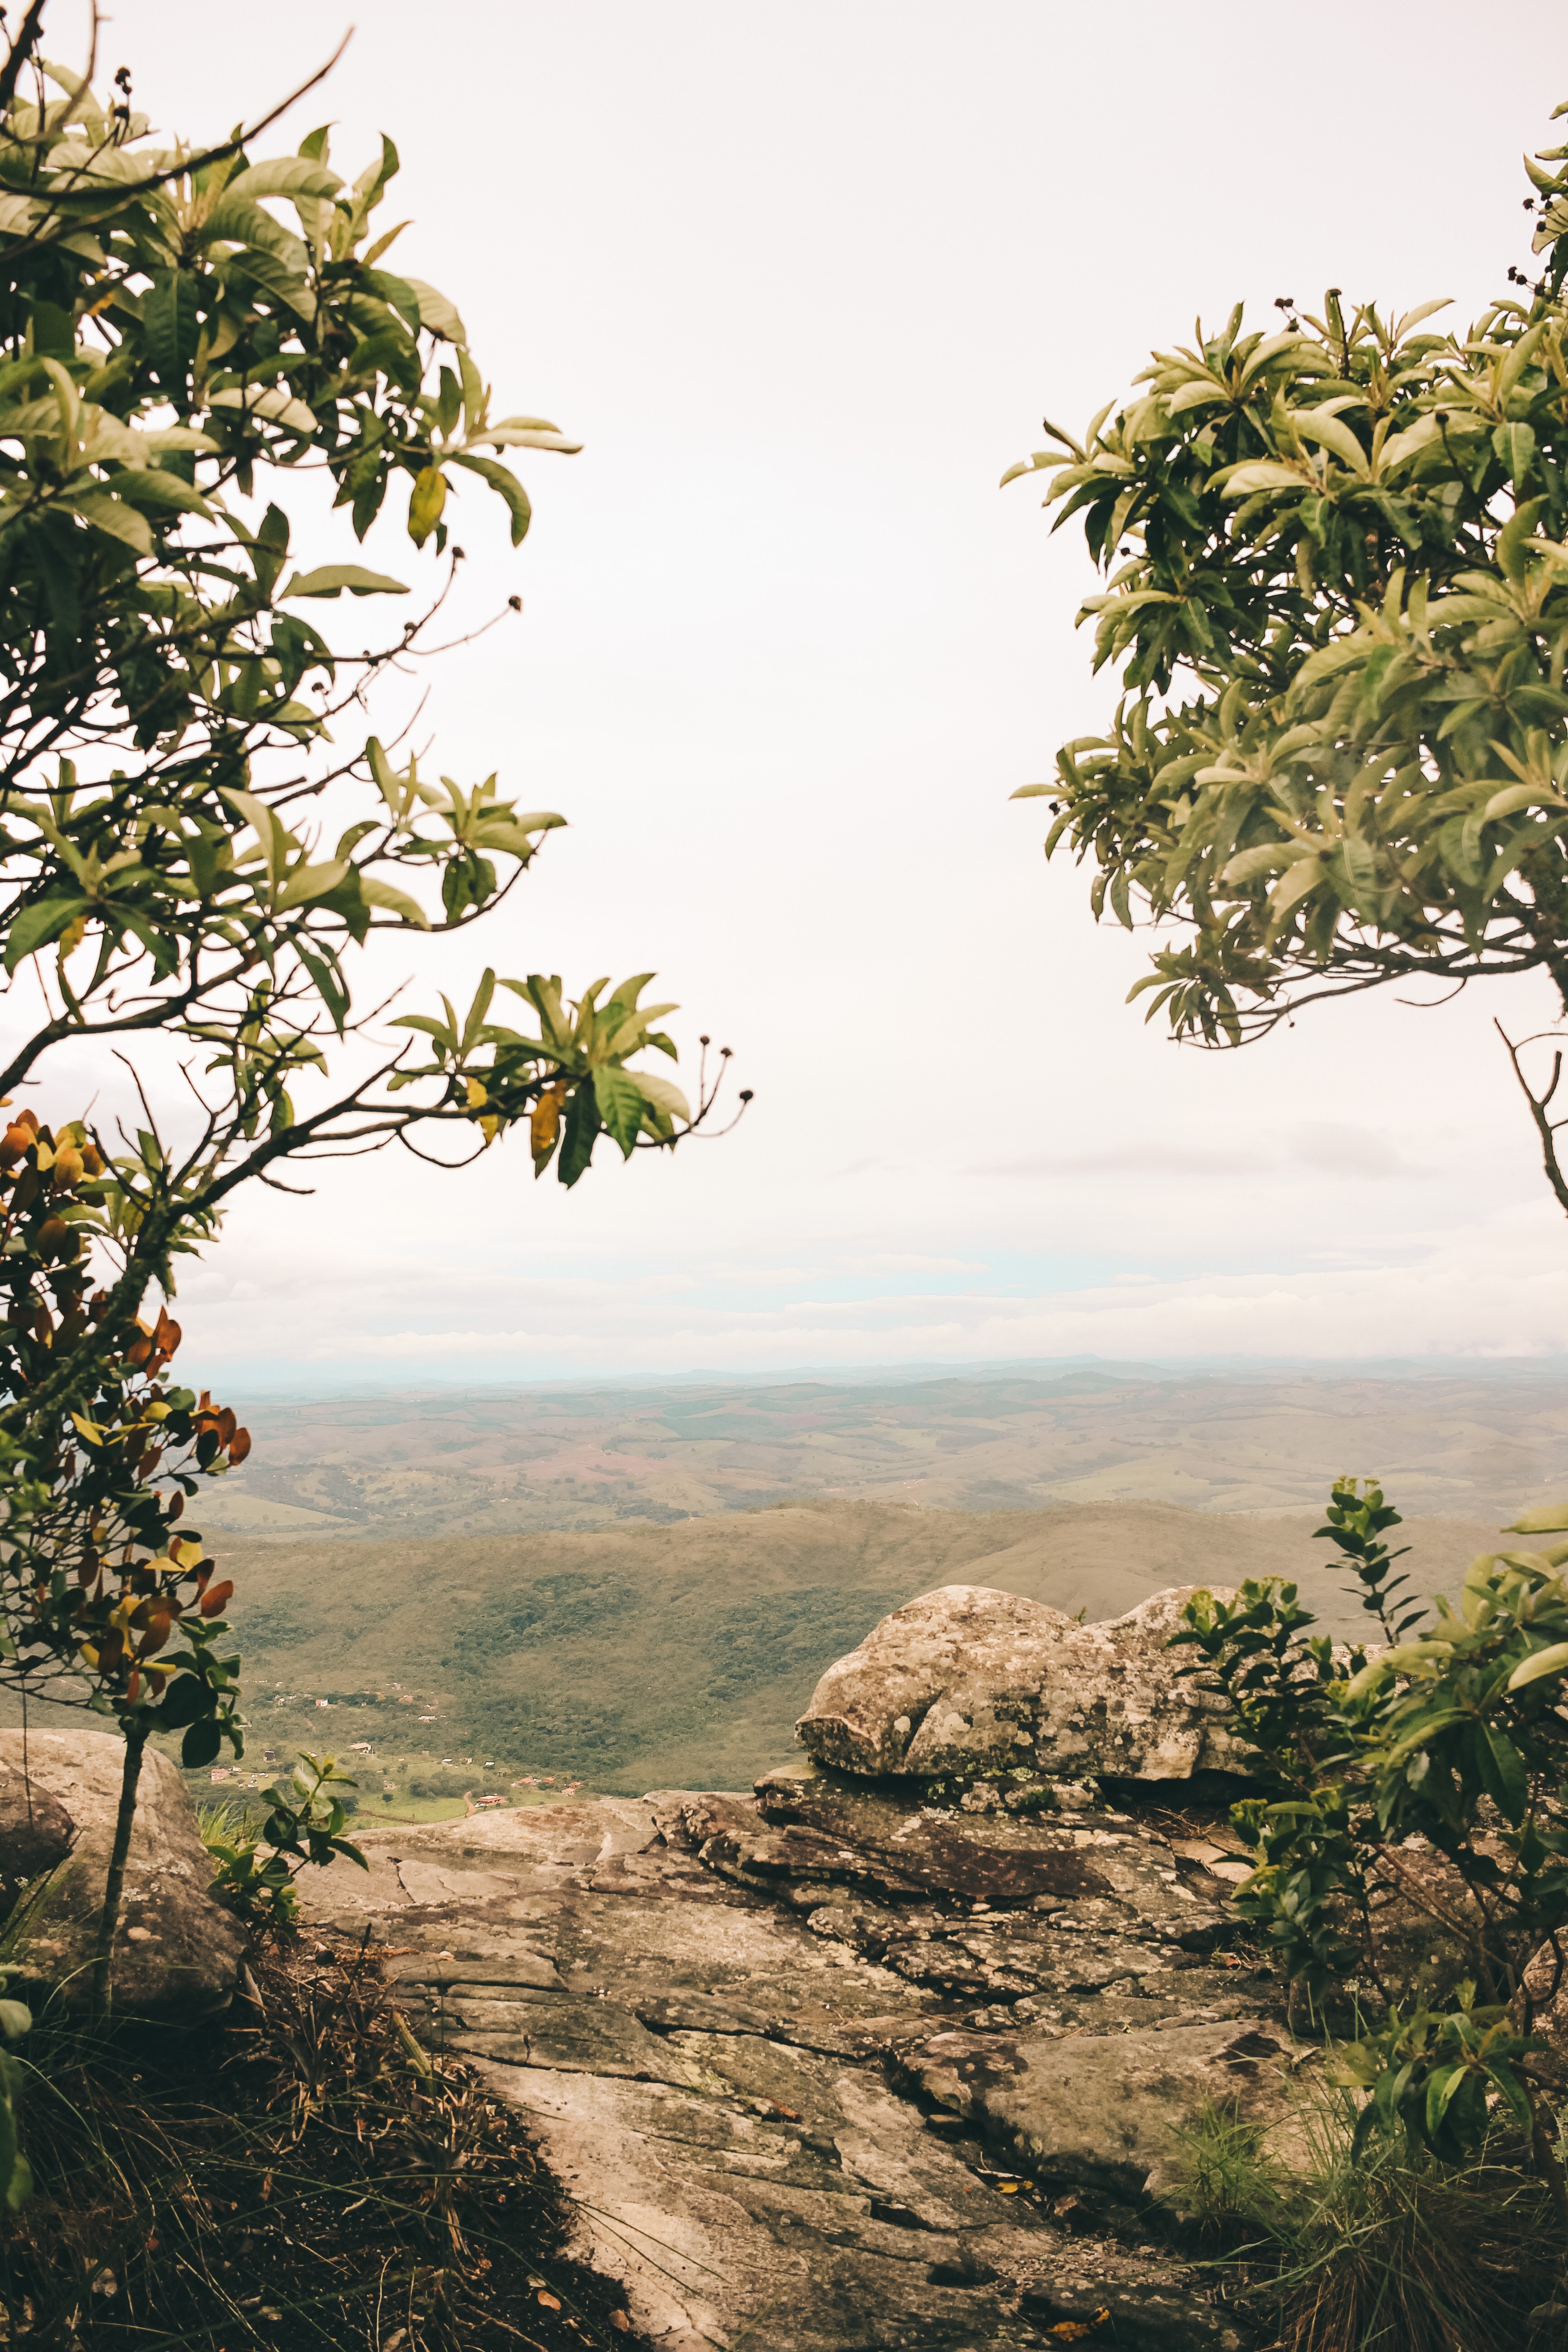
vegetation, nature, tree, sky, natural landscape, natural environment, plant community, leaf, plant, hill, woody plant, jungle, hill station, forest, shrubland, landscape, wildlife, national park, adaptation, sunlight, rock, chaparral, soil, mountain, horizon, vacation, cloud, road, tourism, rainforest, trail, plain